Killin Junction railway station

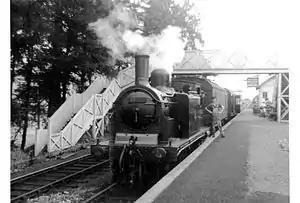
The branch train to Killin

Killin Junction was a railway station located in Glen Dochart, Stirling (district) close to where the road from Glen Ogle joins the Crianlarich to Killin road.